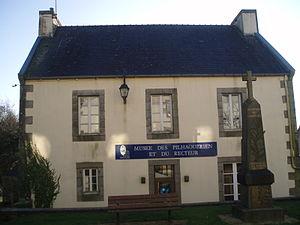
Loqueffret, en breton Lokeored, est une commune du centre du Finistère, en région Bretagne, dans l'ouest de la France. Situé au sud des monts d'Arrée, dans la partie orientale du Parc naturel régional d'Armorique, c'est un petit village rural, ancienne patrie des Pilhaouers.